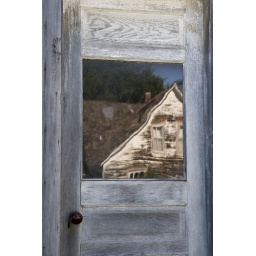
An abandoned house is reflected in the door of another abandoned house in Waldo Kansas.